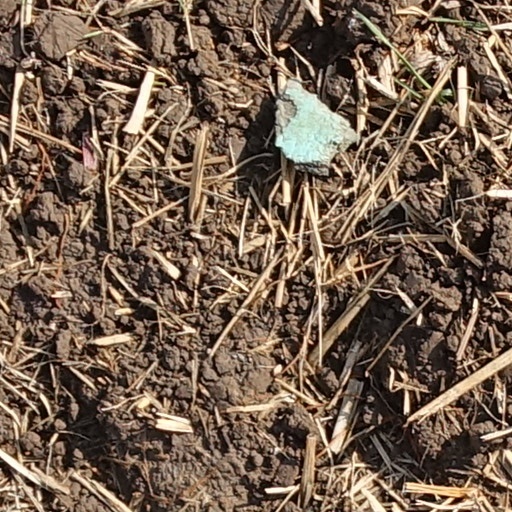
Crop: wheat